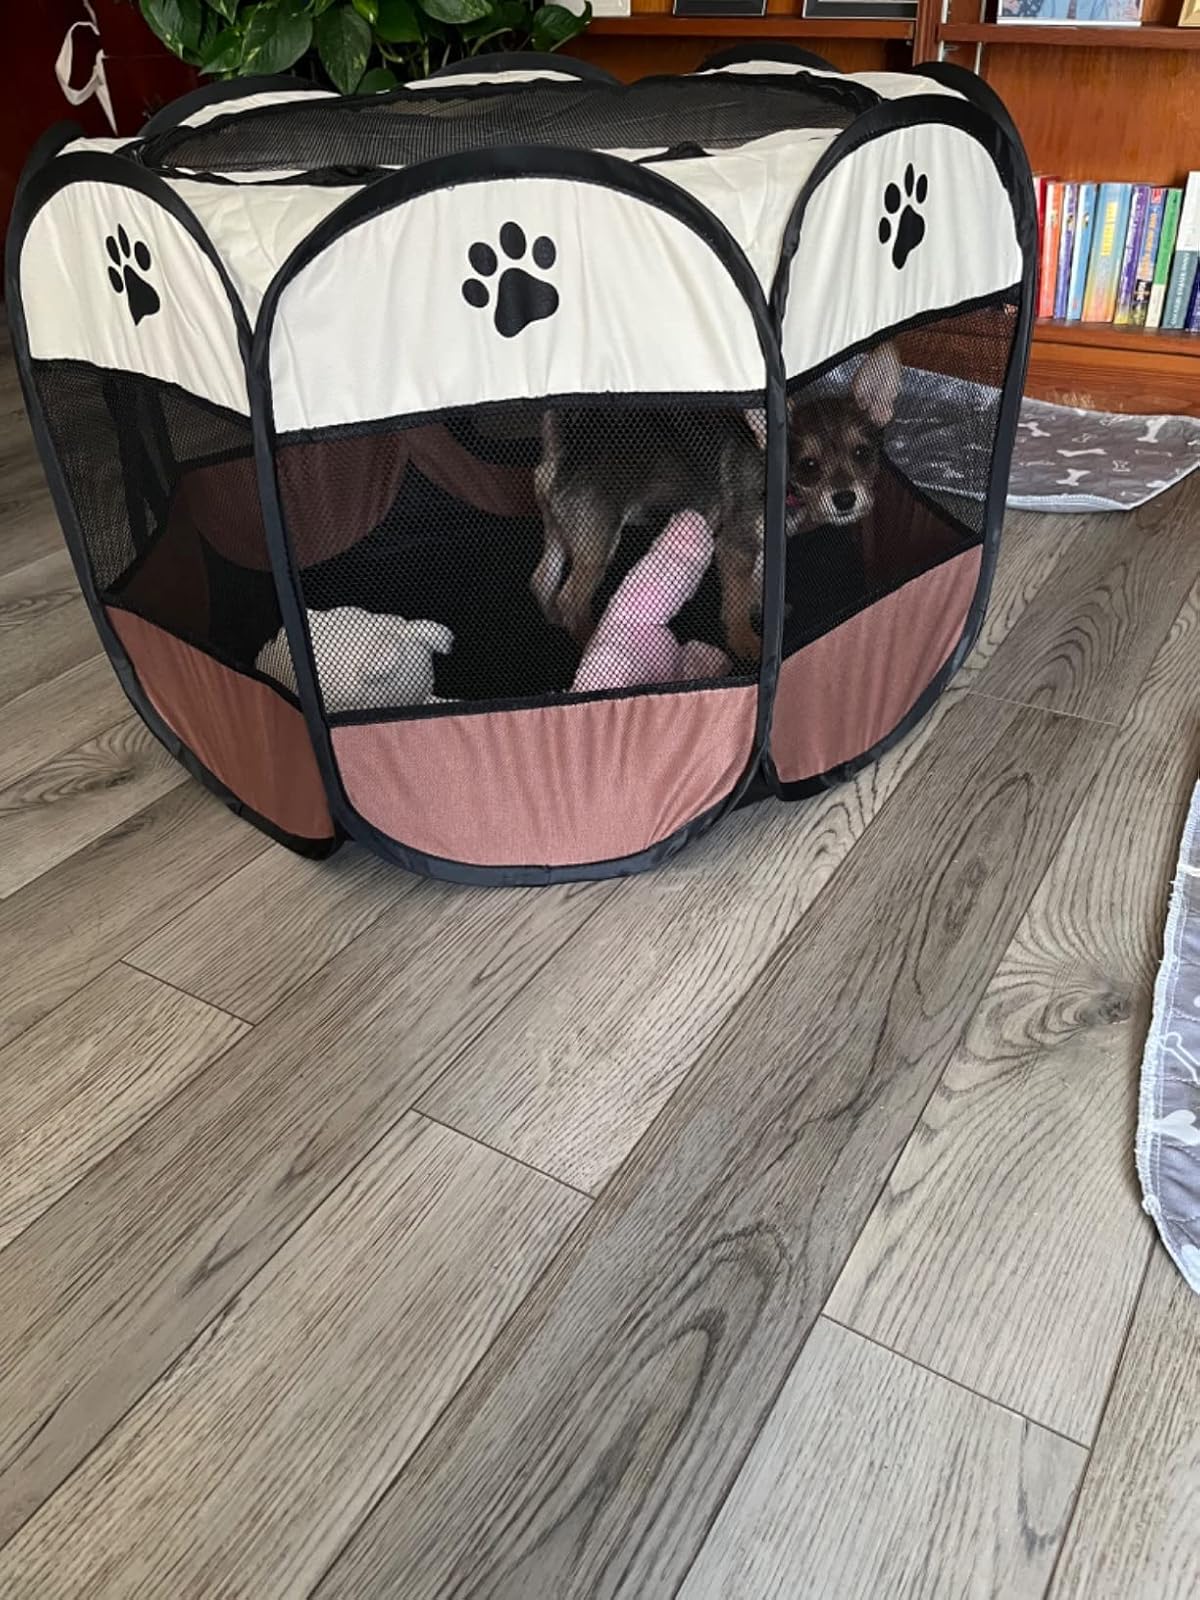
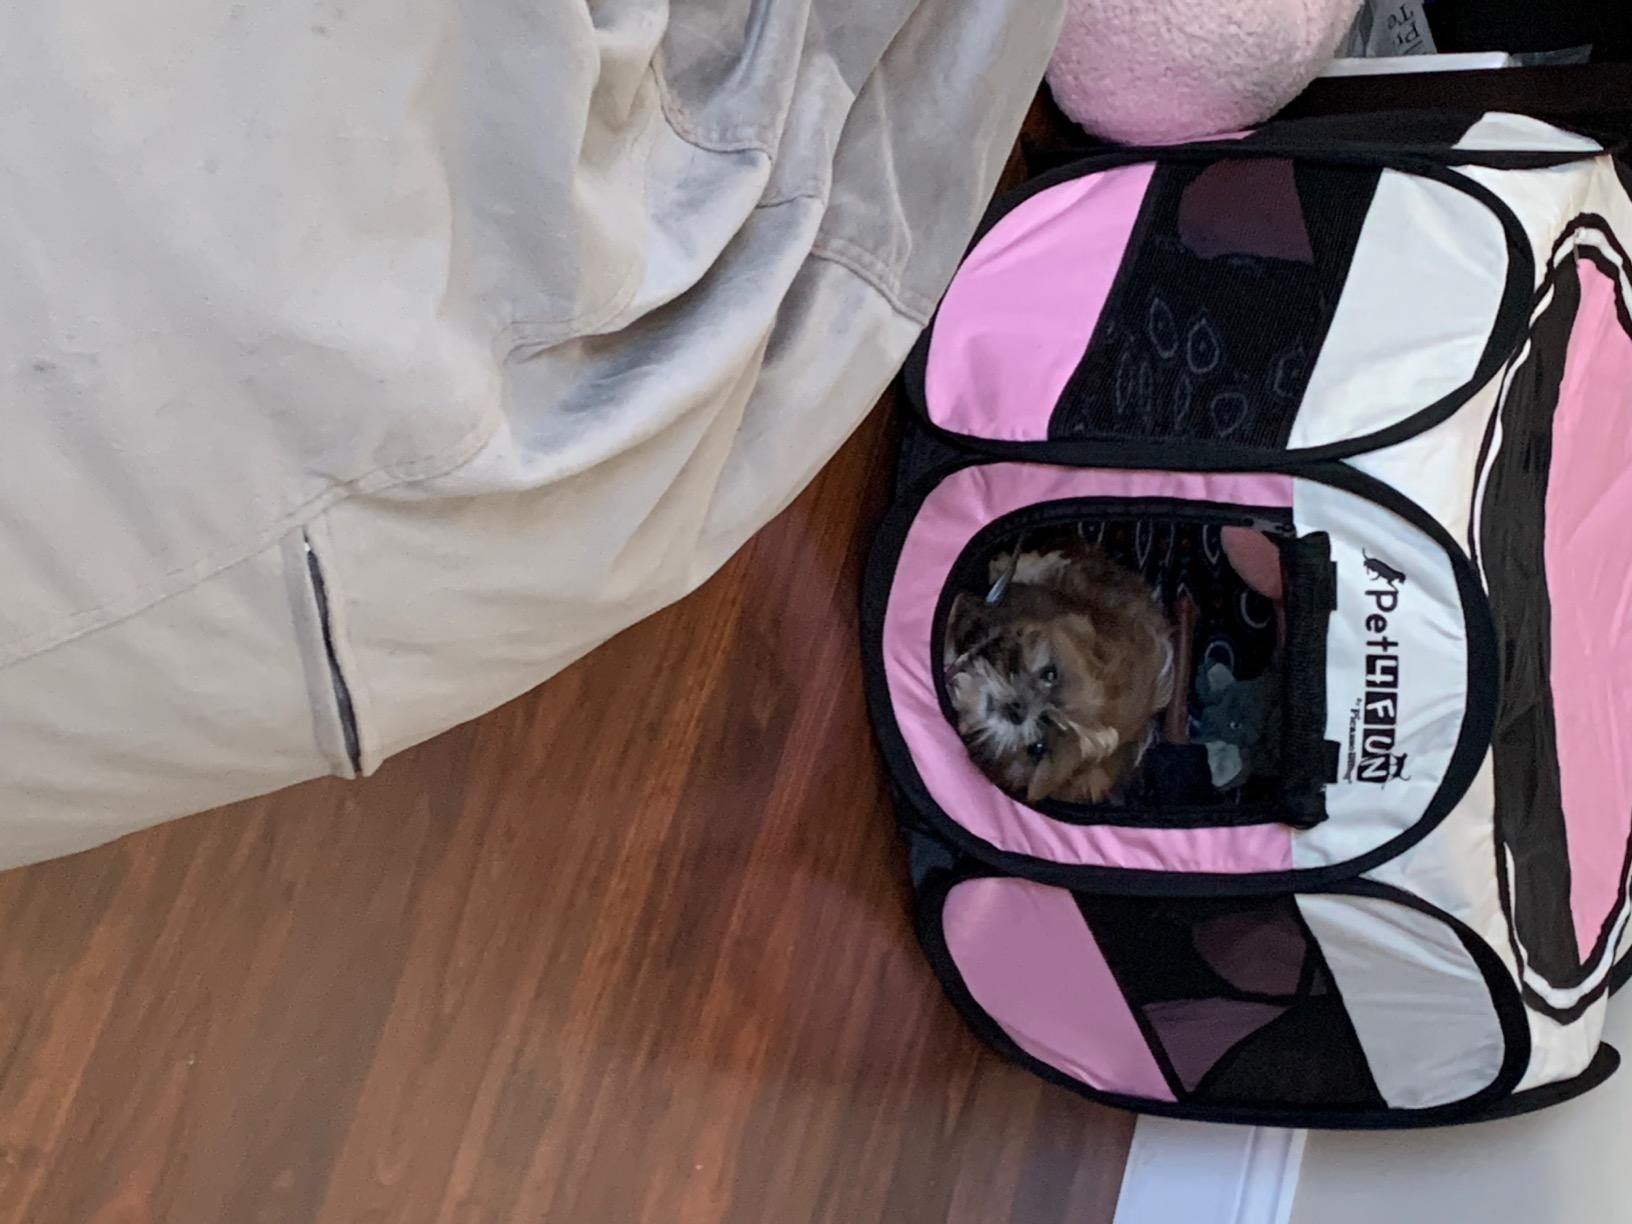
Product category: items_kennel
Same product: no